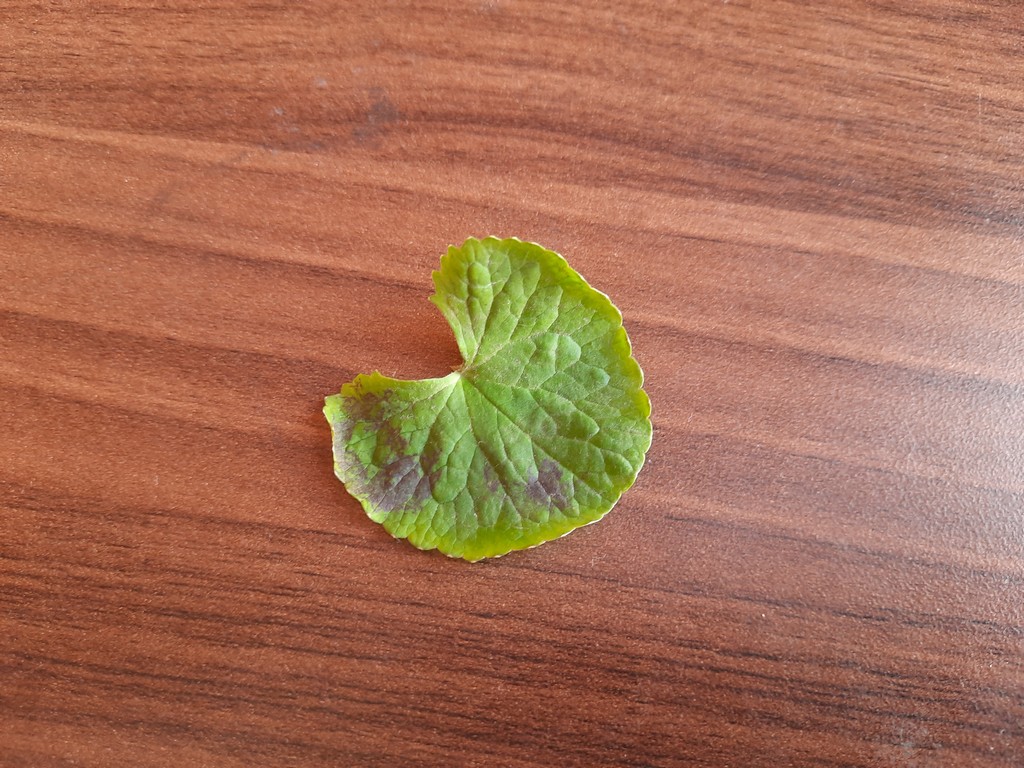
Label: Unhealthy